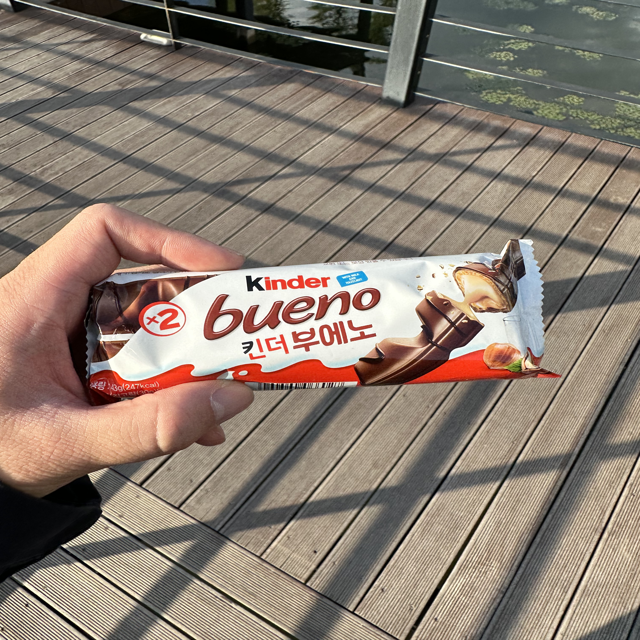
Label: plastics